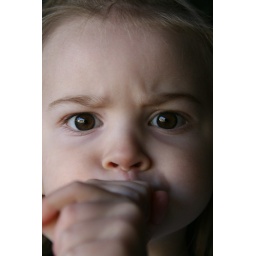
The blue sky above the houses reflecting in Estella's eyes.